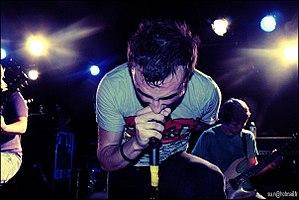
Jake Luhrs, Paris.
August Burns Red est un groupe de metalcore américain, originaire de Lancaster, en Pennsylvanie. Les caractéristiques musicales du groupe se basent sur des breakdowns et riffs à tempo varié, ainsi que sur des paroles dont les sujets se centrent sur la dépression, la tolérance, et le décès d'un être cher. Le 6 octobre 2017, le groupe sort un nouvel album intitulé "Phantom Anthem".